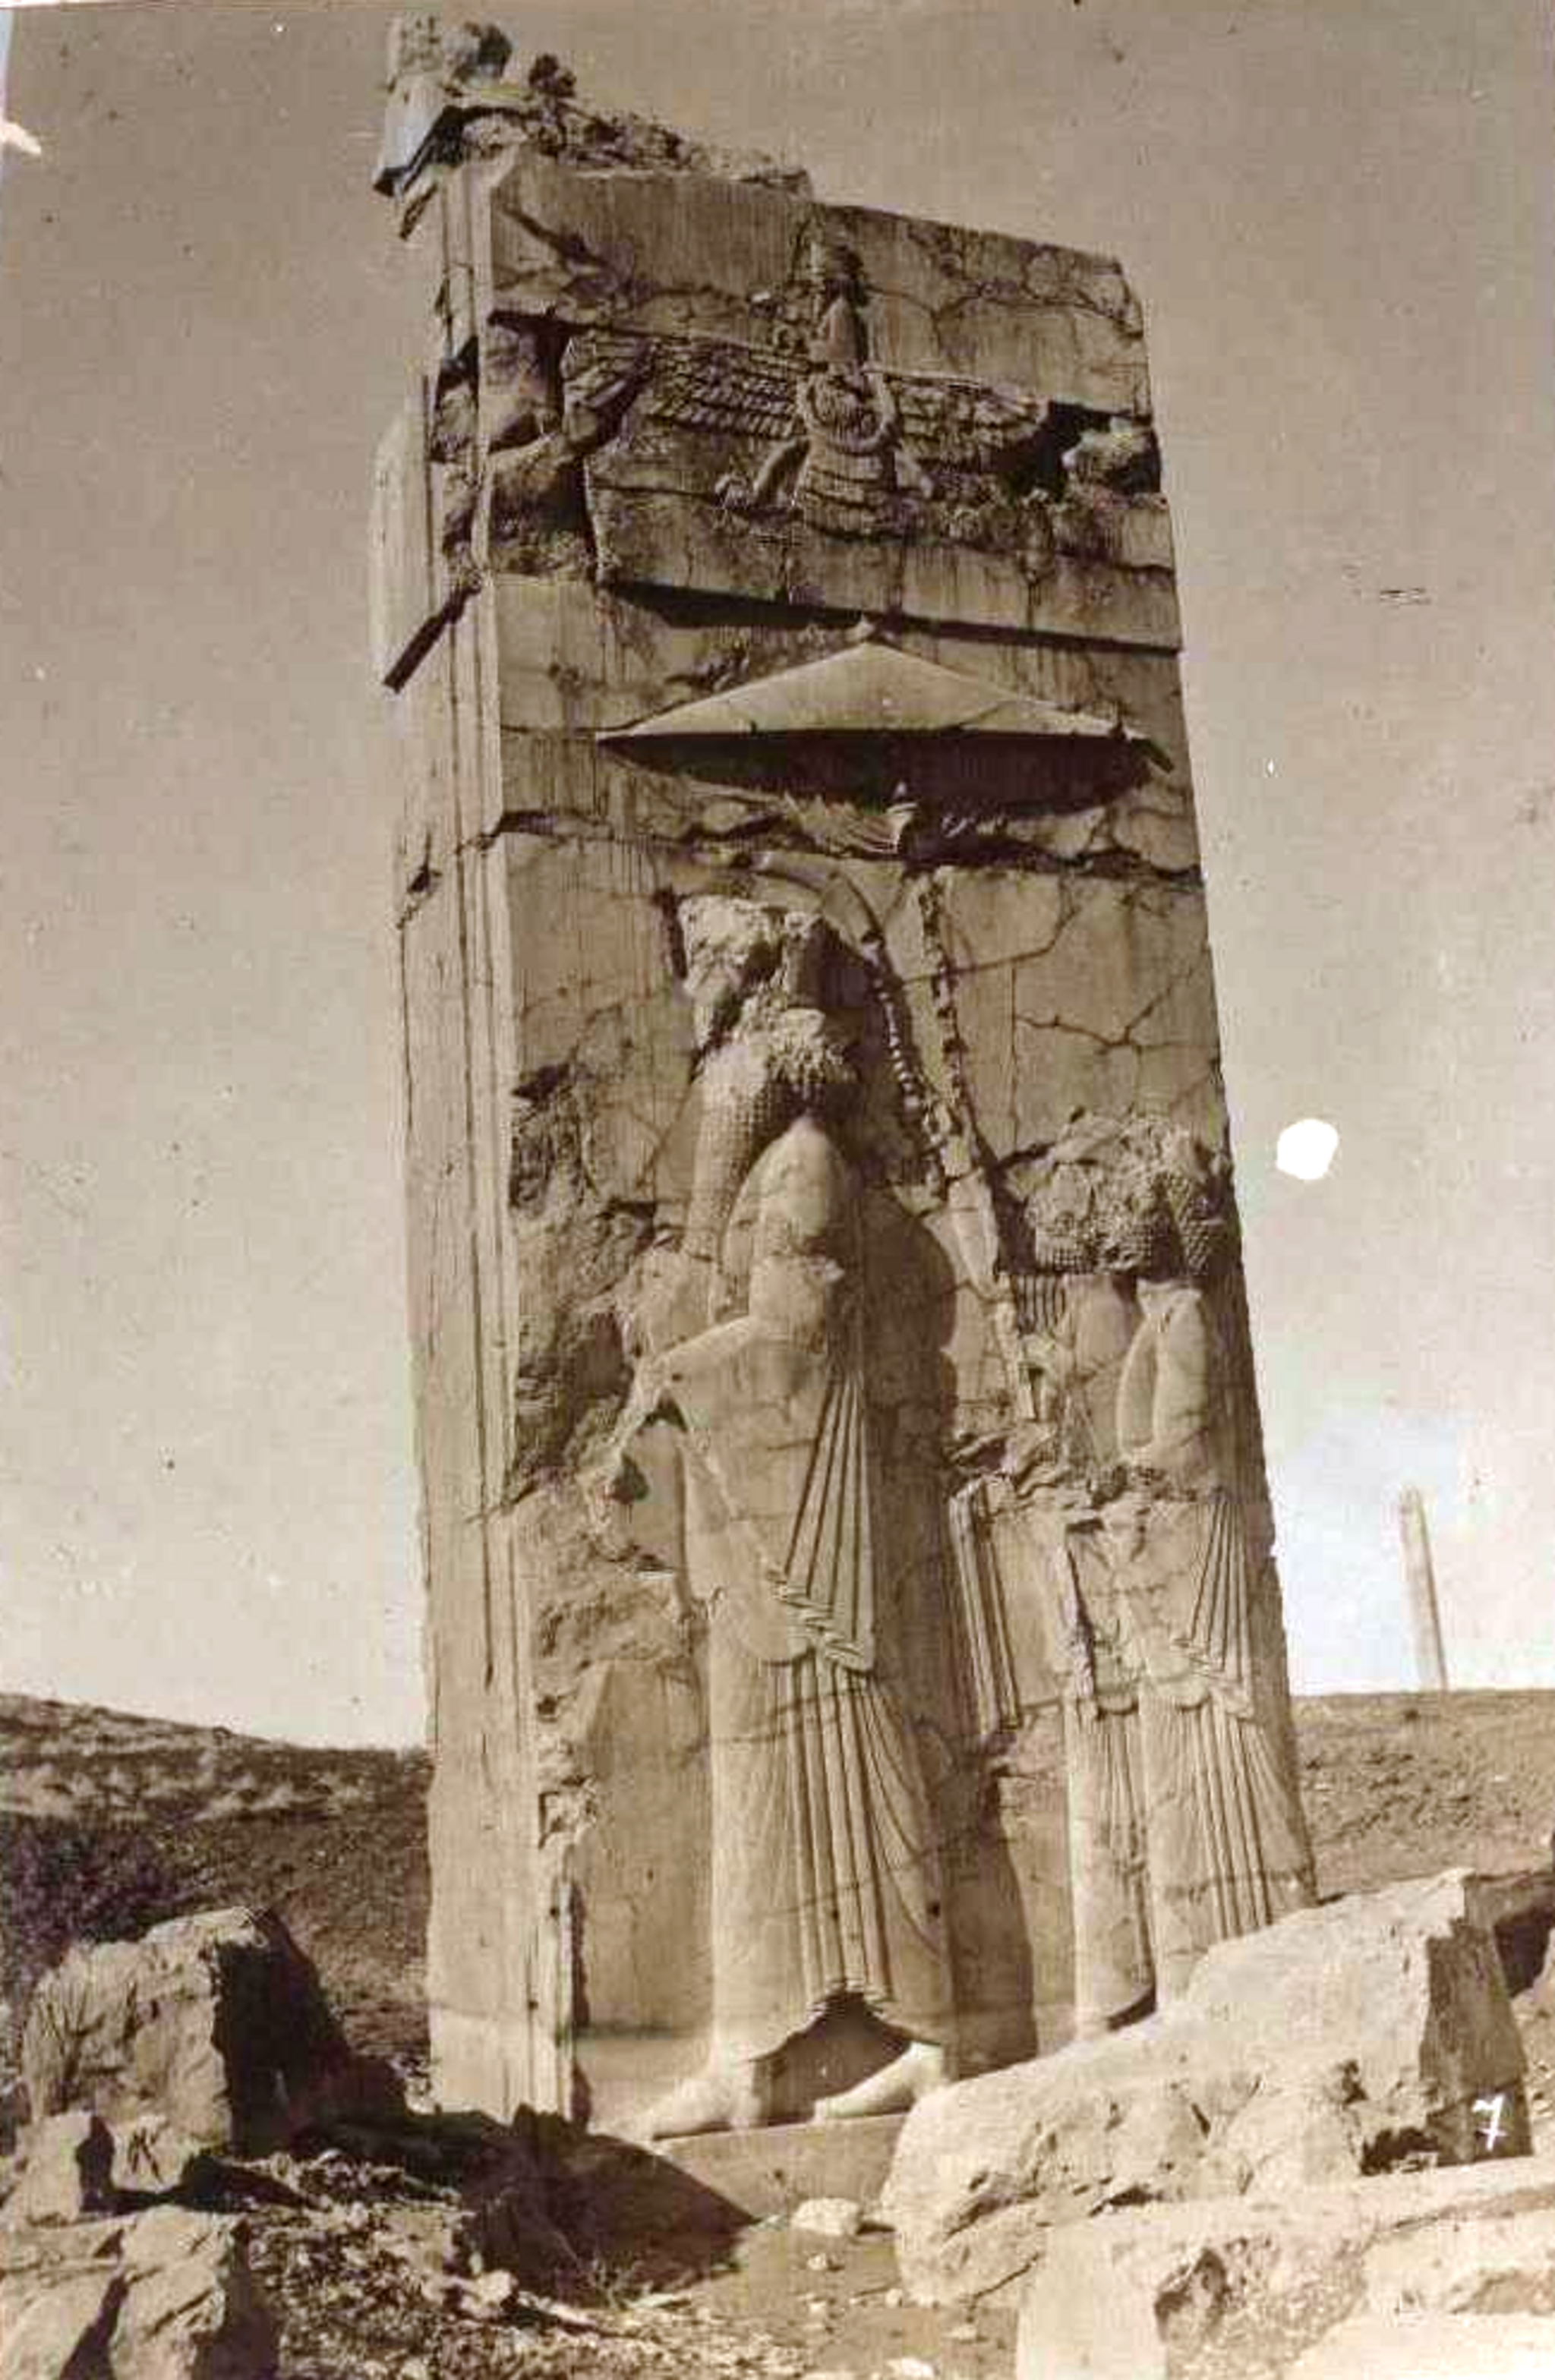
Title: Persepolis in Qajar era 6
Description: Persepolis in Qajar era, c. 1902
Date: circa 1902
Categories: 1902 in Iran, PD Iran, Template Unknown (author), Persepolis in the 1900s, Relief of Achaemenid king at the southern gate of Tripylon, Persepolis